Reynolds Arcade (1829–1932)

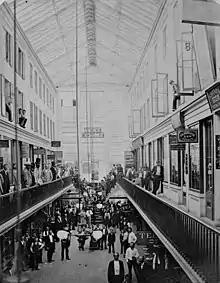
Reynolds Arcade interior in 1877

The Reynolds Arcade (1829–1932) was a commercial building constructed by Abelard Reynolds in 1829 on Buffalo Street (now Main Street) in Rochester, New York. According to Joseph W. Barnes, a Rochester City Historian, it was, "the center of Rochester downtown life for more than a century." After it was demolished, an office building with the same name was constructed on the same site.